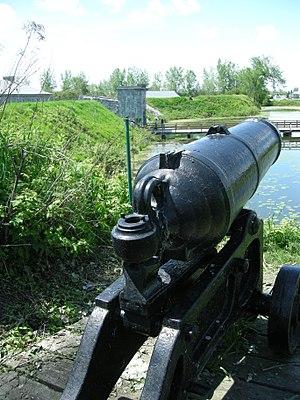
Le Fort Lennox est un fort érigé à l'Île-aux-Noix dans la rivière Richelieu au Québec, entre 1819 et 1829, pour protéger la colonie d'une invasion américaine. Il est aujourd'hui un lieu historique national administré par Parcs Canada.